George Beban

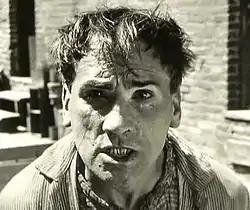
George Beban in "The Italian" (1915)

In 1915, Beban made his debut in the motion picture business as the lead actor in Thomas H. Ince's production, "The Italian". In the film, Beban played the role of Pietro "Beppo" Donnetti, an Italian gondolier who comes to the United States to make his fortune but instead winds up working as a shoeshiner and experiencing tragedy while living with his wife and child in a tenement on New York's Lower East Side. "The Italian" proved to be a popular and critical success. Grace Kingsley in the "Los Angeles Times" praised Beban's work:"There are possibilities in the role of Pietro, in 'The Italian' ... that a less clever character artist than George Beban might overlook ... The story is full of human interest, requiring a full understanding of the character, and Beban by look and gesture is at all times in fullest sympathy with the difficult role."